History of France's civil nuclear program

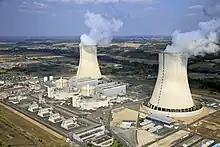
Civaux Nuclear Power Plant. Two N4 reactors commissioned in 1997. Last Generation II nuclear power plant built in France.

Framatome reached a pivotal moment in 1981 by signing a long-term "Nuclear Technical Cooperation Agreement ("NTCA) with Westinghouse. The agreement was grounded on Westinghouse's admiration for the skills of the French manufacturer, with reciprocal exchanges taking place. Even though royalties were substantially reduced, payment still had to be made. This technical and commercial independence allowed Westinghouse to fully withdraw from Framatome's capital. This enabled the French company to create its own reactor models, including the N4 series. The N4 series consists of four 1,500 MW units, designed entirely by the French, with development beginning in 1977. The Chooz B (1 and 2) and Civaux (1 and 2) reactors were part of this project, with construction taking place from 1984 to 1991 and commercial commissioning occurring from 1996 to 1999. In 1992, the agreement between Westinghouse and Framatome ended, leading to the discontinuation of royalties and full francization of Framatome-built reactors. The design advancements of these new reactors considered feedback from already functioning 900 and 1,300 MW reactors, in addition to lessons learned from the Three Mile Island nuclear disaster. In addition to introducing the "Arabelle" turbines and new primary pumps, the main improvement of the P'4 series was the complete computerization of the control room. Chooz B was the first power plant in the world to be equipped with this technology. Civaux was the second power plant to be equipped with the computerization, and it was the last nuclear power plant to be built in France. The 1999 commercial launch of its second reactor, the 58th one since Fessenheim, marked an end to nearly thirty years of unbroken construction activities that set EDF back to the tune of 106 billion euros in 2018.